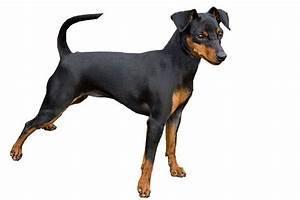
dog